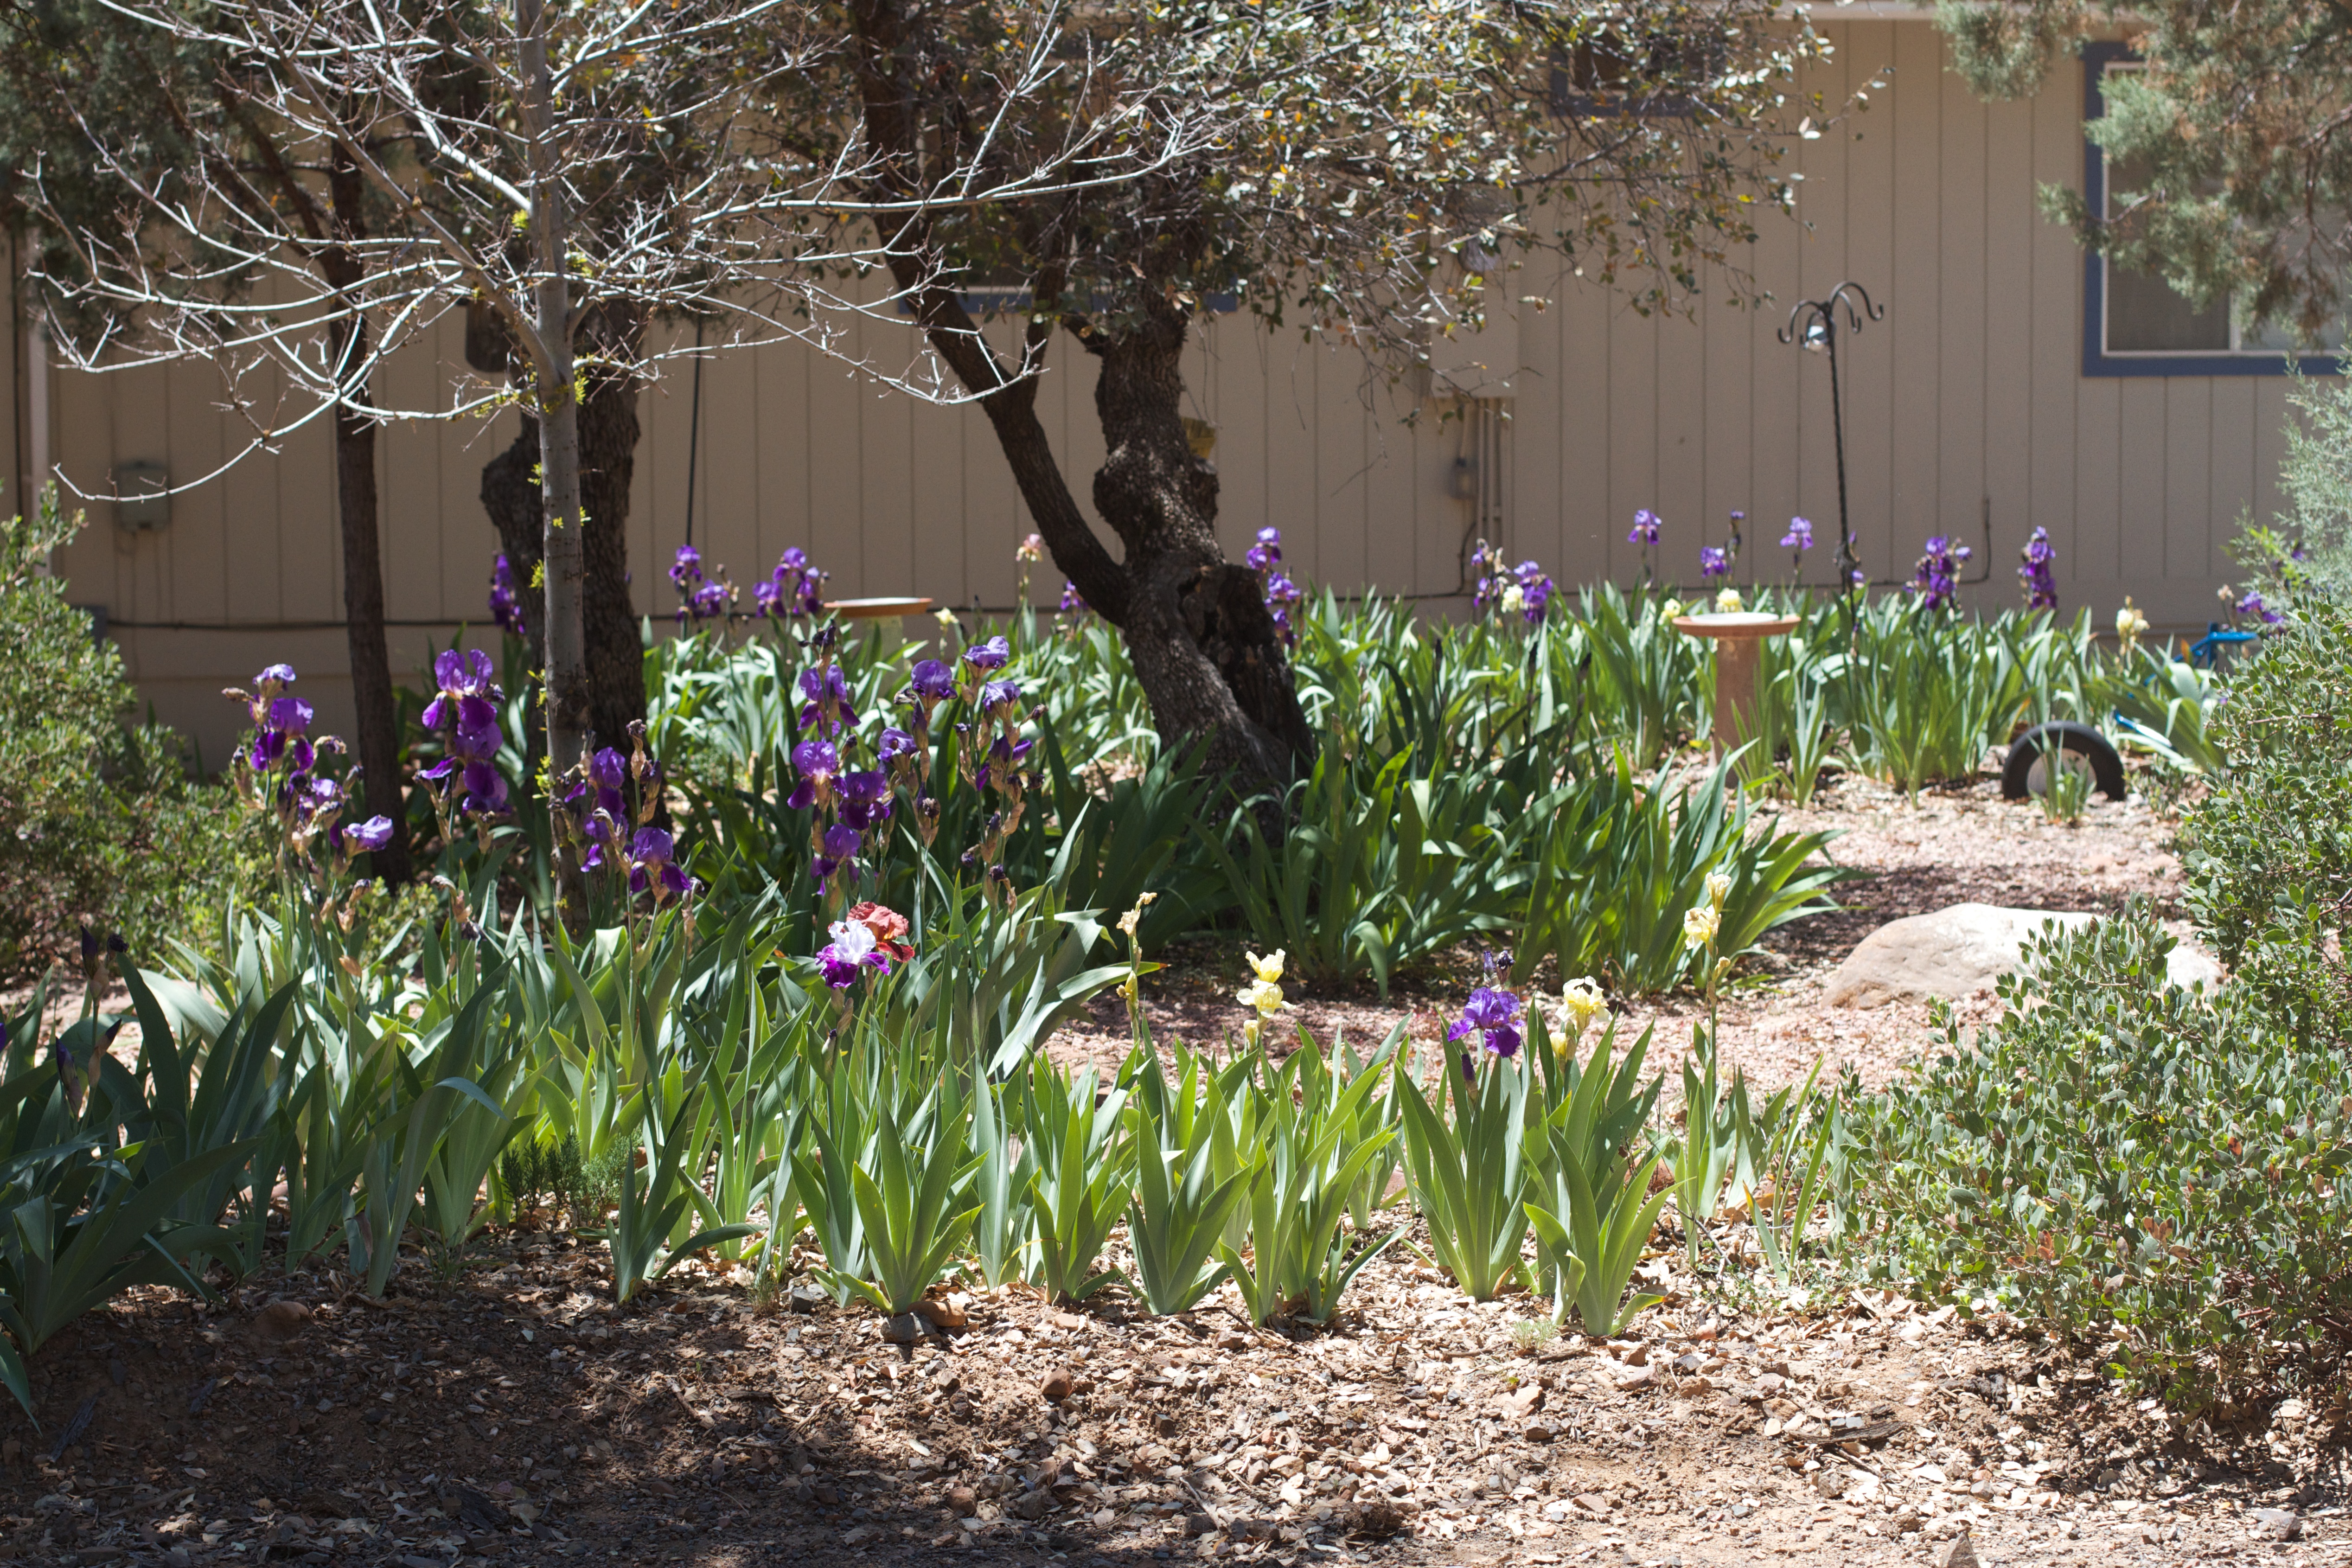
plant, flower, backyard, botany, garden, flora, yard, flowering plant, land plant